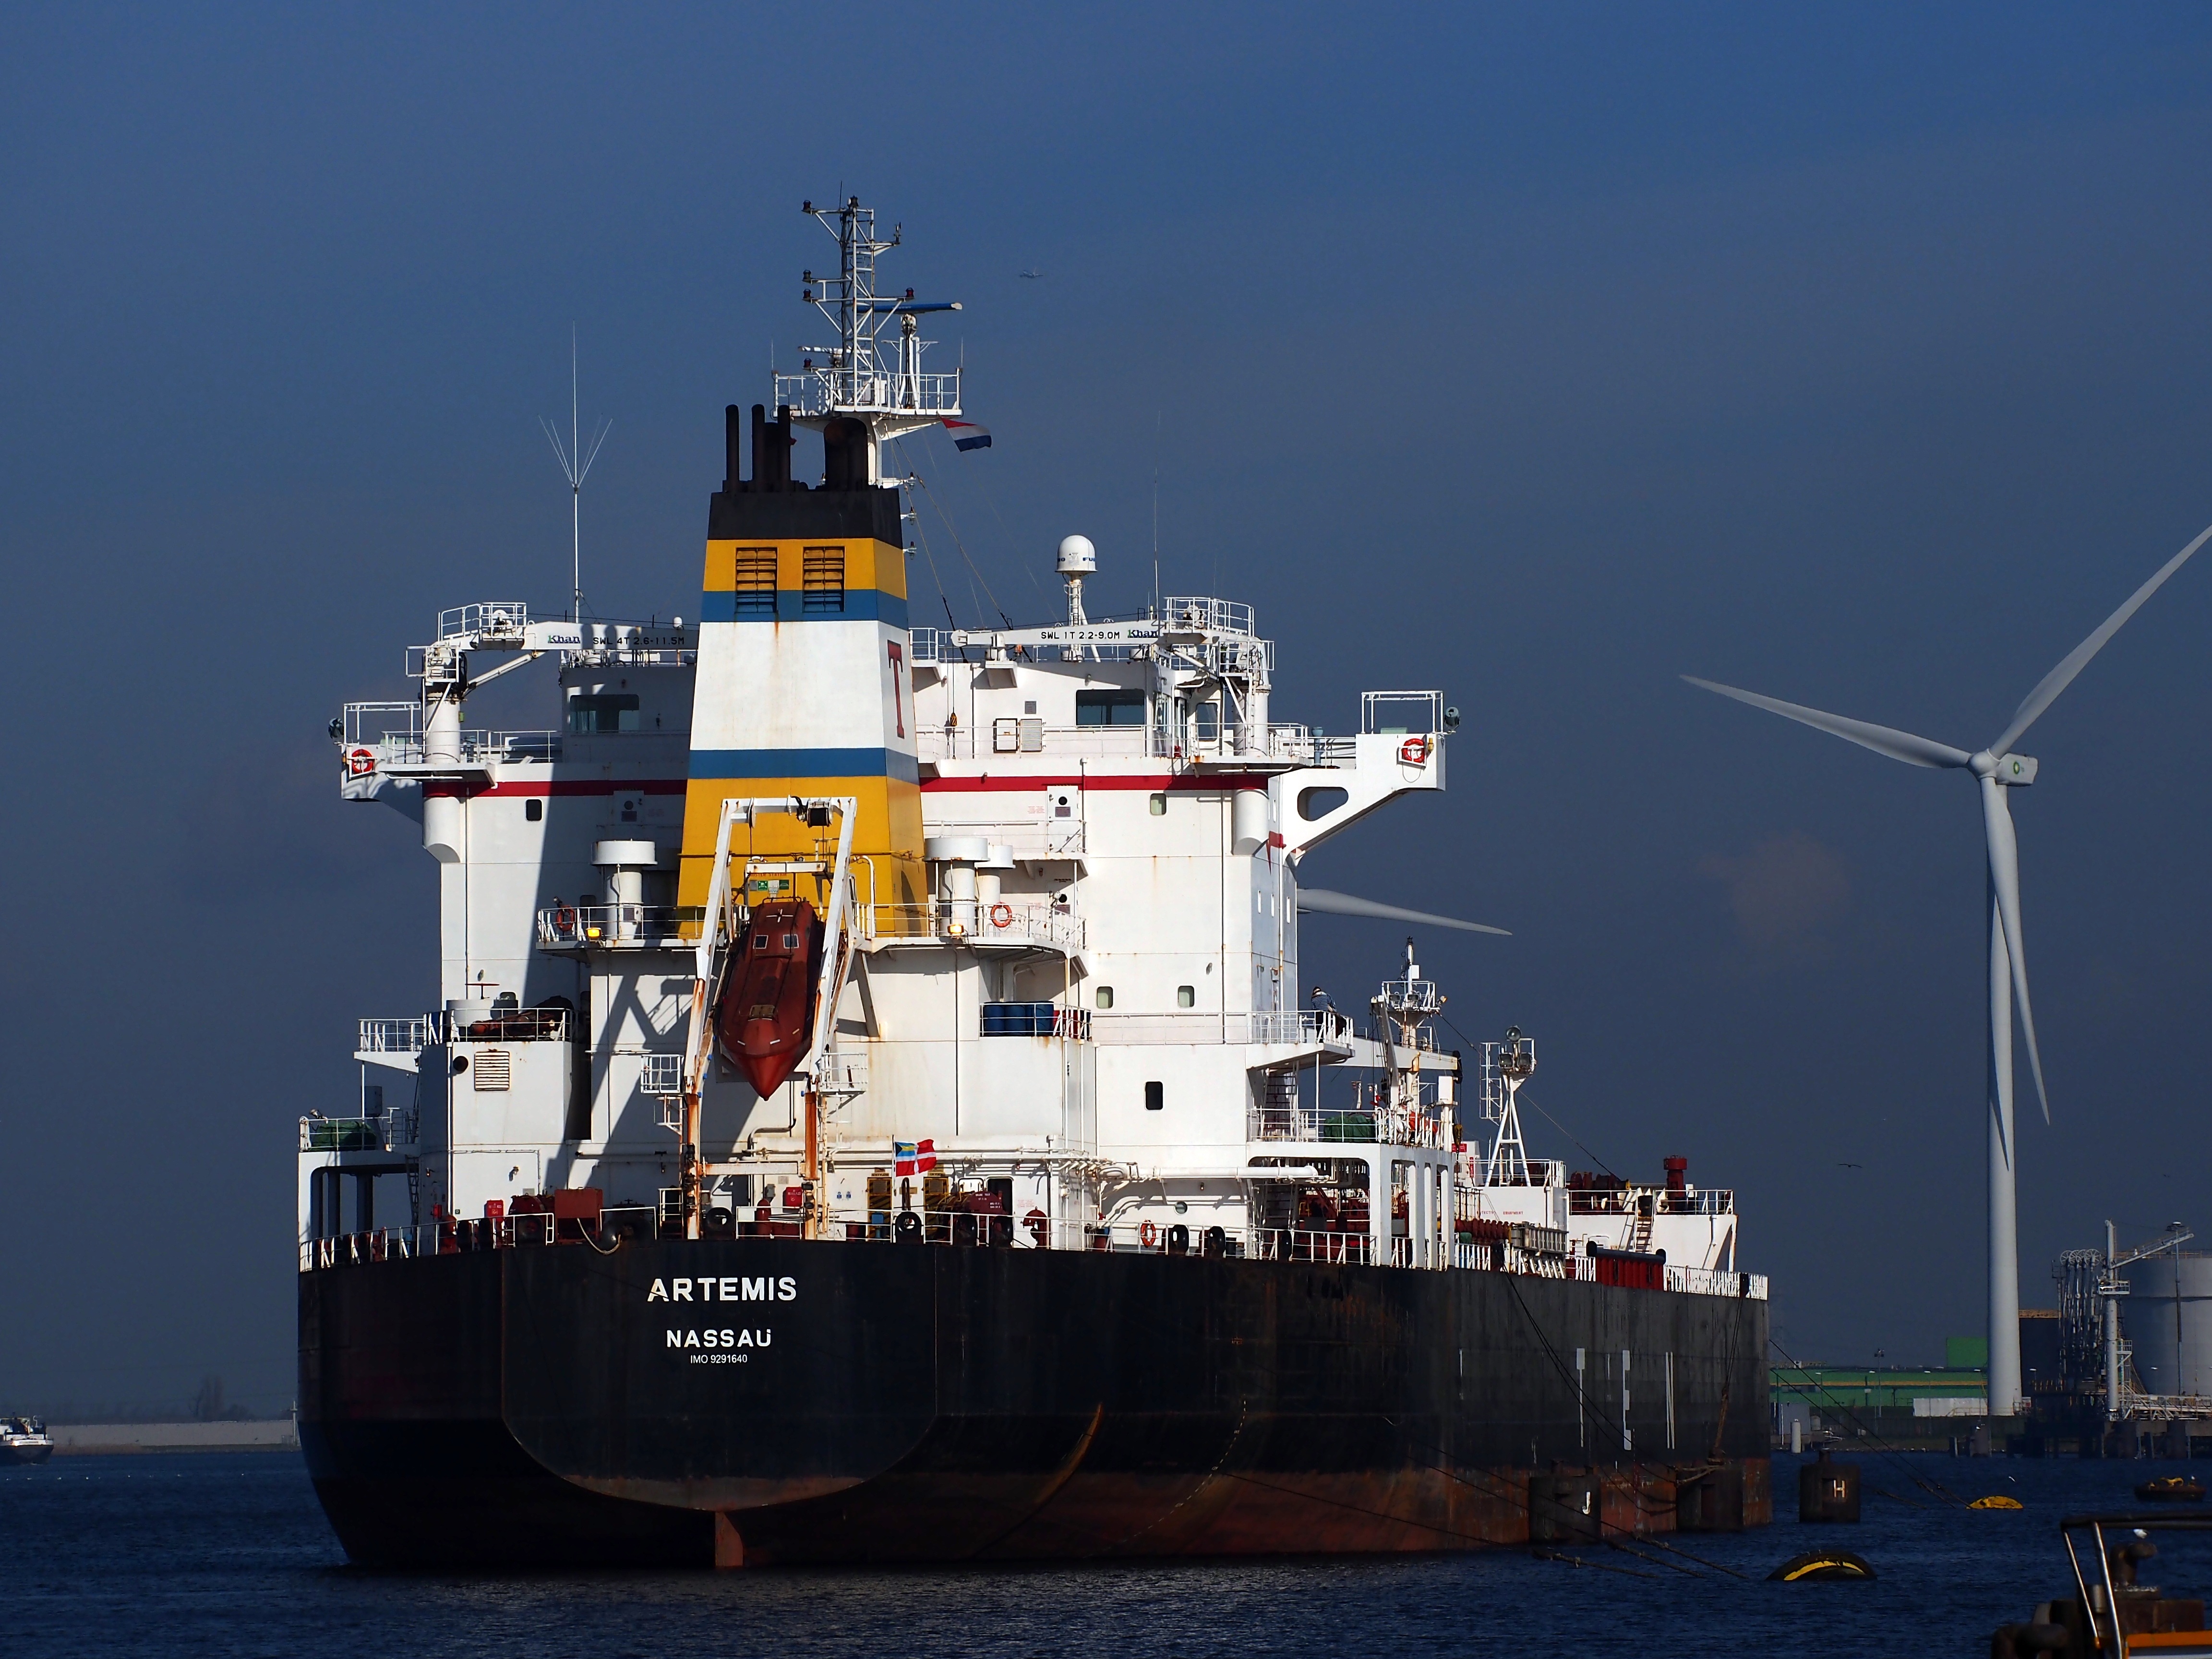
sea, ocean, ship, transportation, transport, vessel, vehicle, harbor, freight, cargo ship, cargo, channel, tugboat, watercraft, logistics, container ship, artemis, freight transport, oil tanker, tank ship, bulk carrier, research vessel, floating production storage and offloading, offshore drilling, anchor handling tug supply vessel, platform supply vessel, reefer ship, roll on roll off